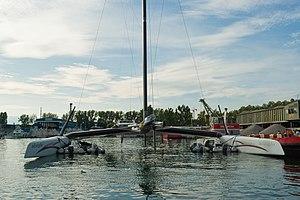
Alinghi V dans le port de Lausanne en Suisse.